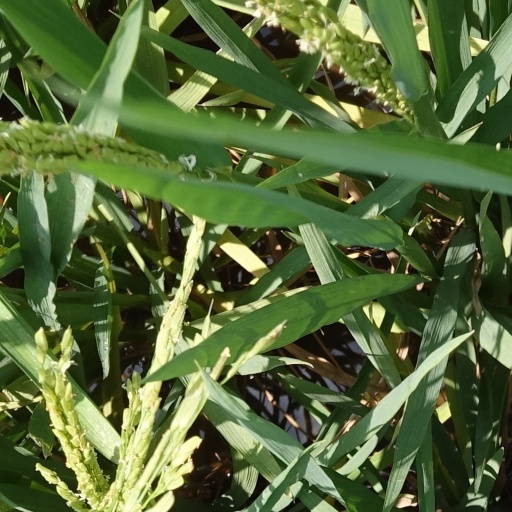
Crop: rice